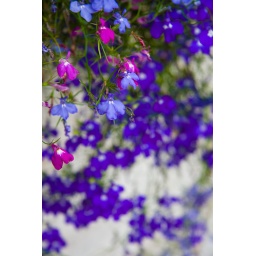
Tonal variations of a window box against a white stone wall outside a pub in Peebles